Food and drink prohibitions

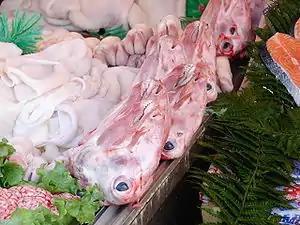
Heads, brains, trotters and tripe on sale in an Istanbul market.

Horse meat is part of the cuisine of many countries in Europe, but is taboo in some religions and many countries. It is forbidden by Jewish law, because the horse is not a ruminant, nor does it have cloven hooves. Similarly to dogs, eating horses was a taboo for the Castro culture in Northwestern Portugal, and it is still a counter-cultural practice in the region.